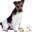
Label: dog